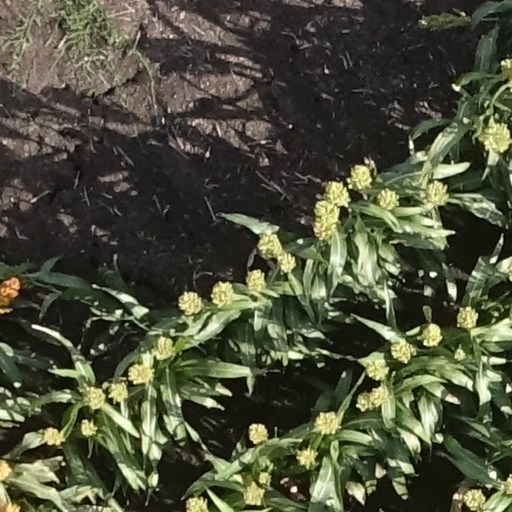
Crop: sorghum